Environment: lab
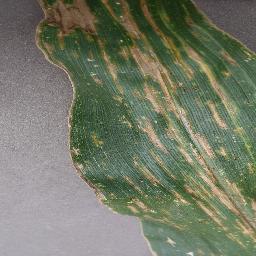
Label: gray_leaf_spot